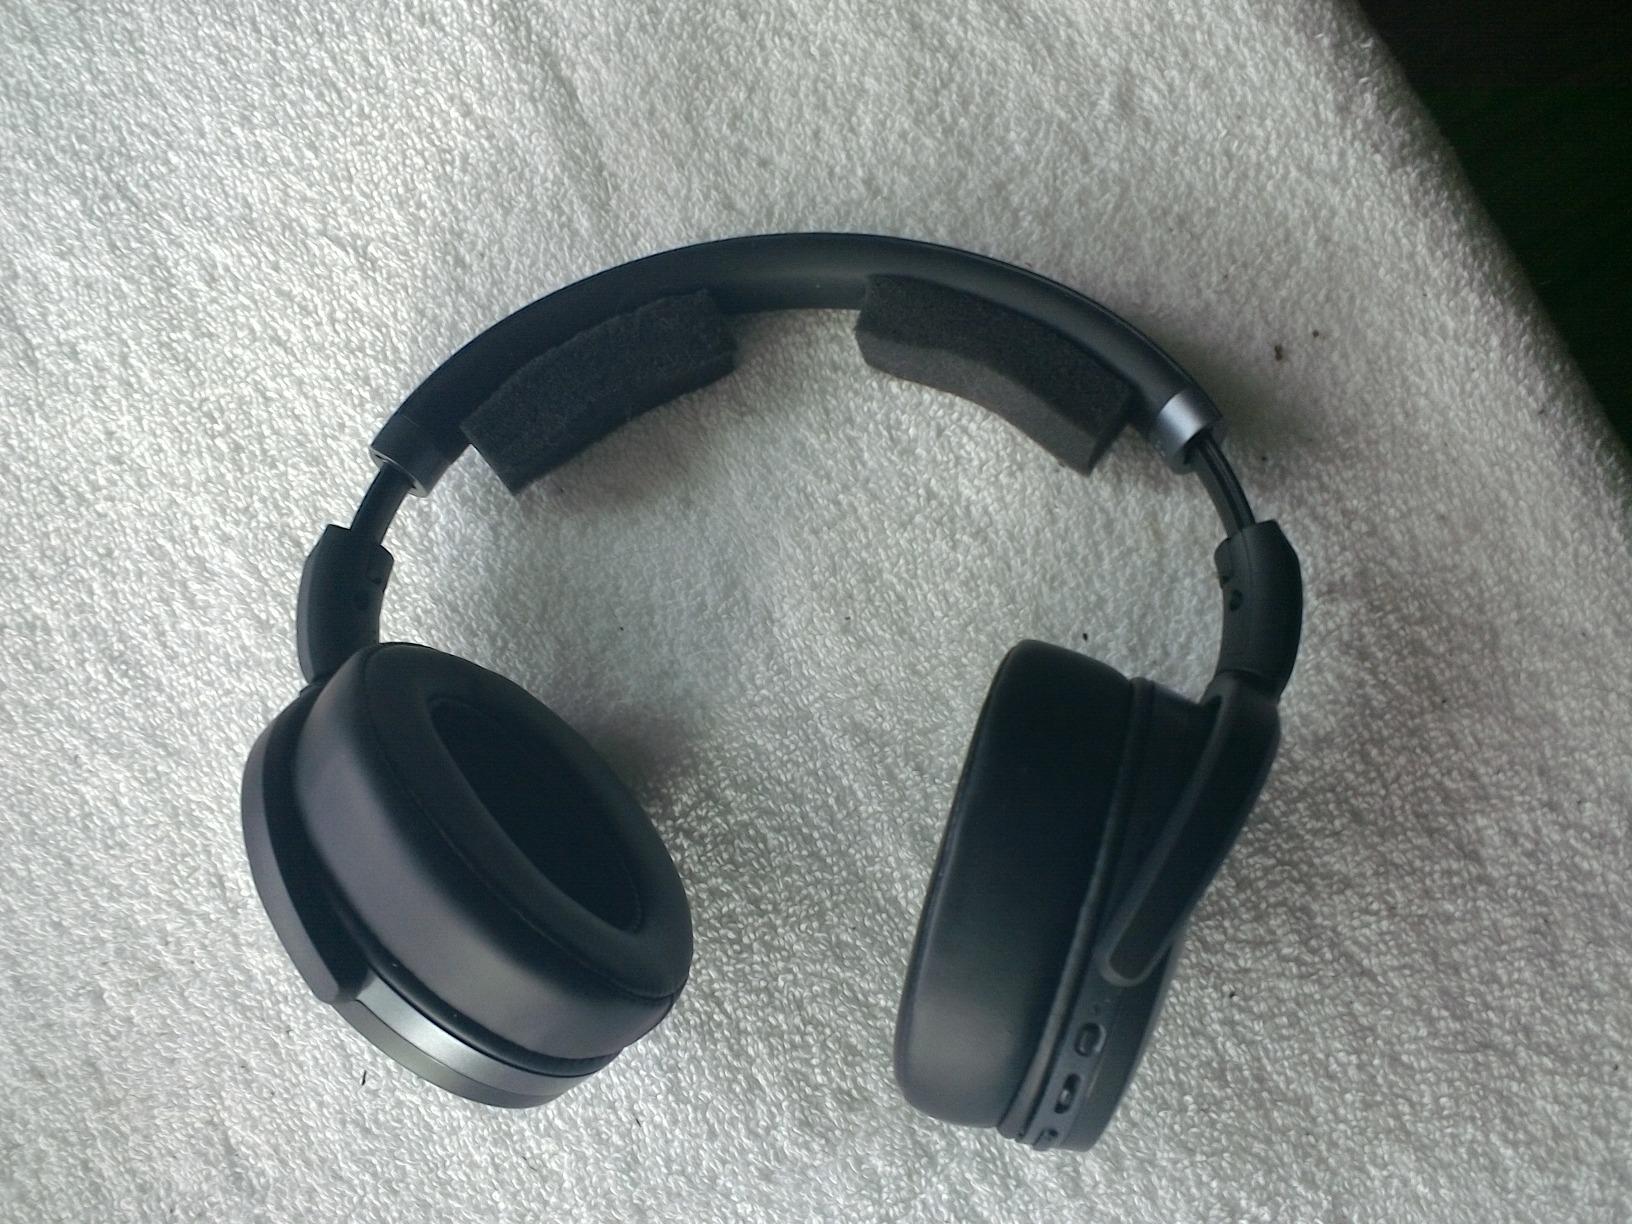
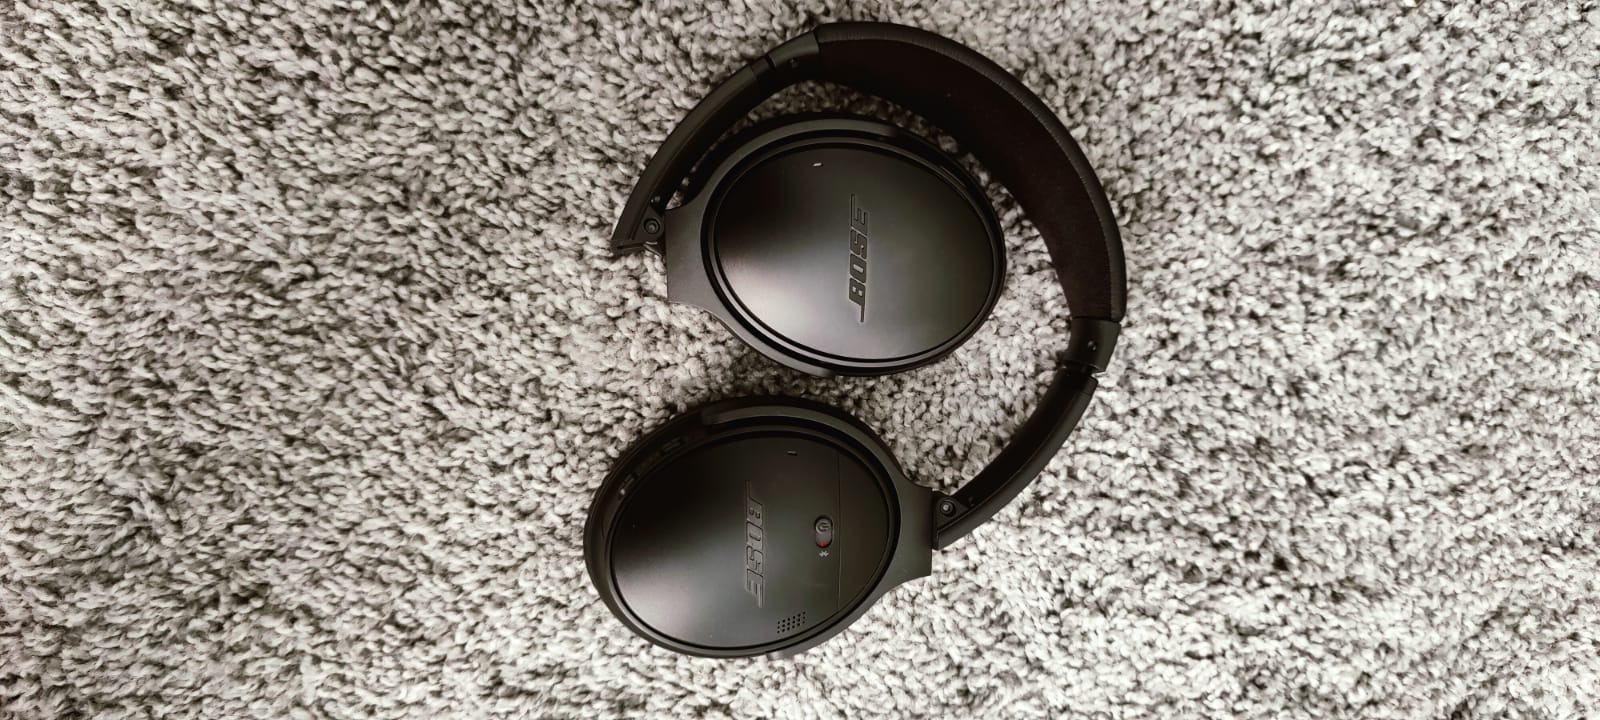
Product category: headphones
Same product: no